Aura Star: Attack of the Temple

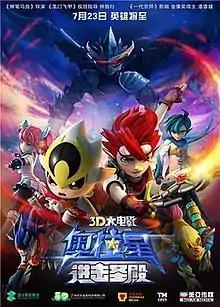
Film poster

Aura Star: Attack of the Temple, also known as "Aola Star", is a 2015 3D Chinese animated children's fantasy adventure film directed by Frankie Chung. It was released on 23 July 2015. It is based on the online web browser game "Aola Star".